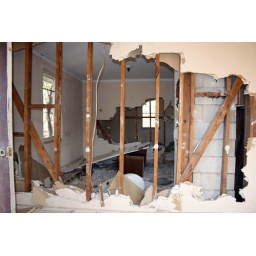
Looking through broken walls in house